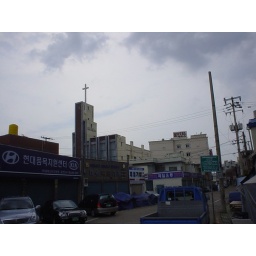
cross against the sky